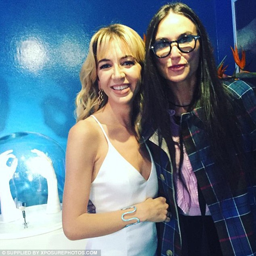
with a pal : the ex of actor shared this photo with a friend at the same event